Haley Jones

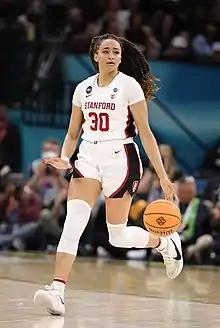
Jones with Stanford in 2022

Haley Jones (born May 23, 2001) is an American professional basketball player for the Dallas Wings of the Women's National Basketball Association (WNBA). She played college basketball for the Stanford Cardinal of the Pac-12 Conference, helping the team win the national championship in 2021 while being named the Final Four Most Outstanding Player. She was selected sixth overall in the 2023 WNBA draft by the Atlanta Dream.